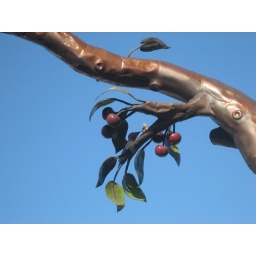
Copper branch and fruit against the sky